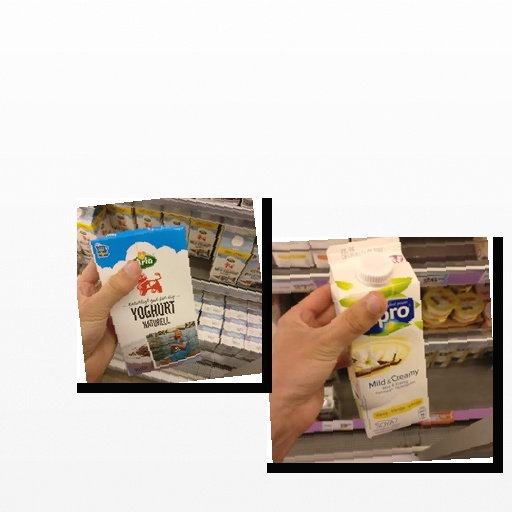
Food items: natural_yogurt, vanilla_soyghurt